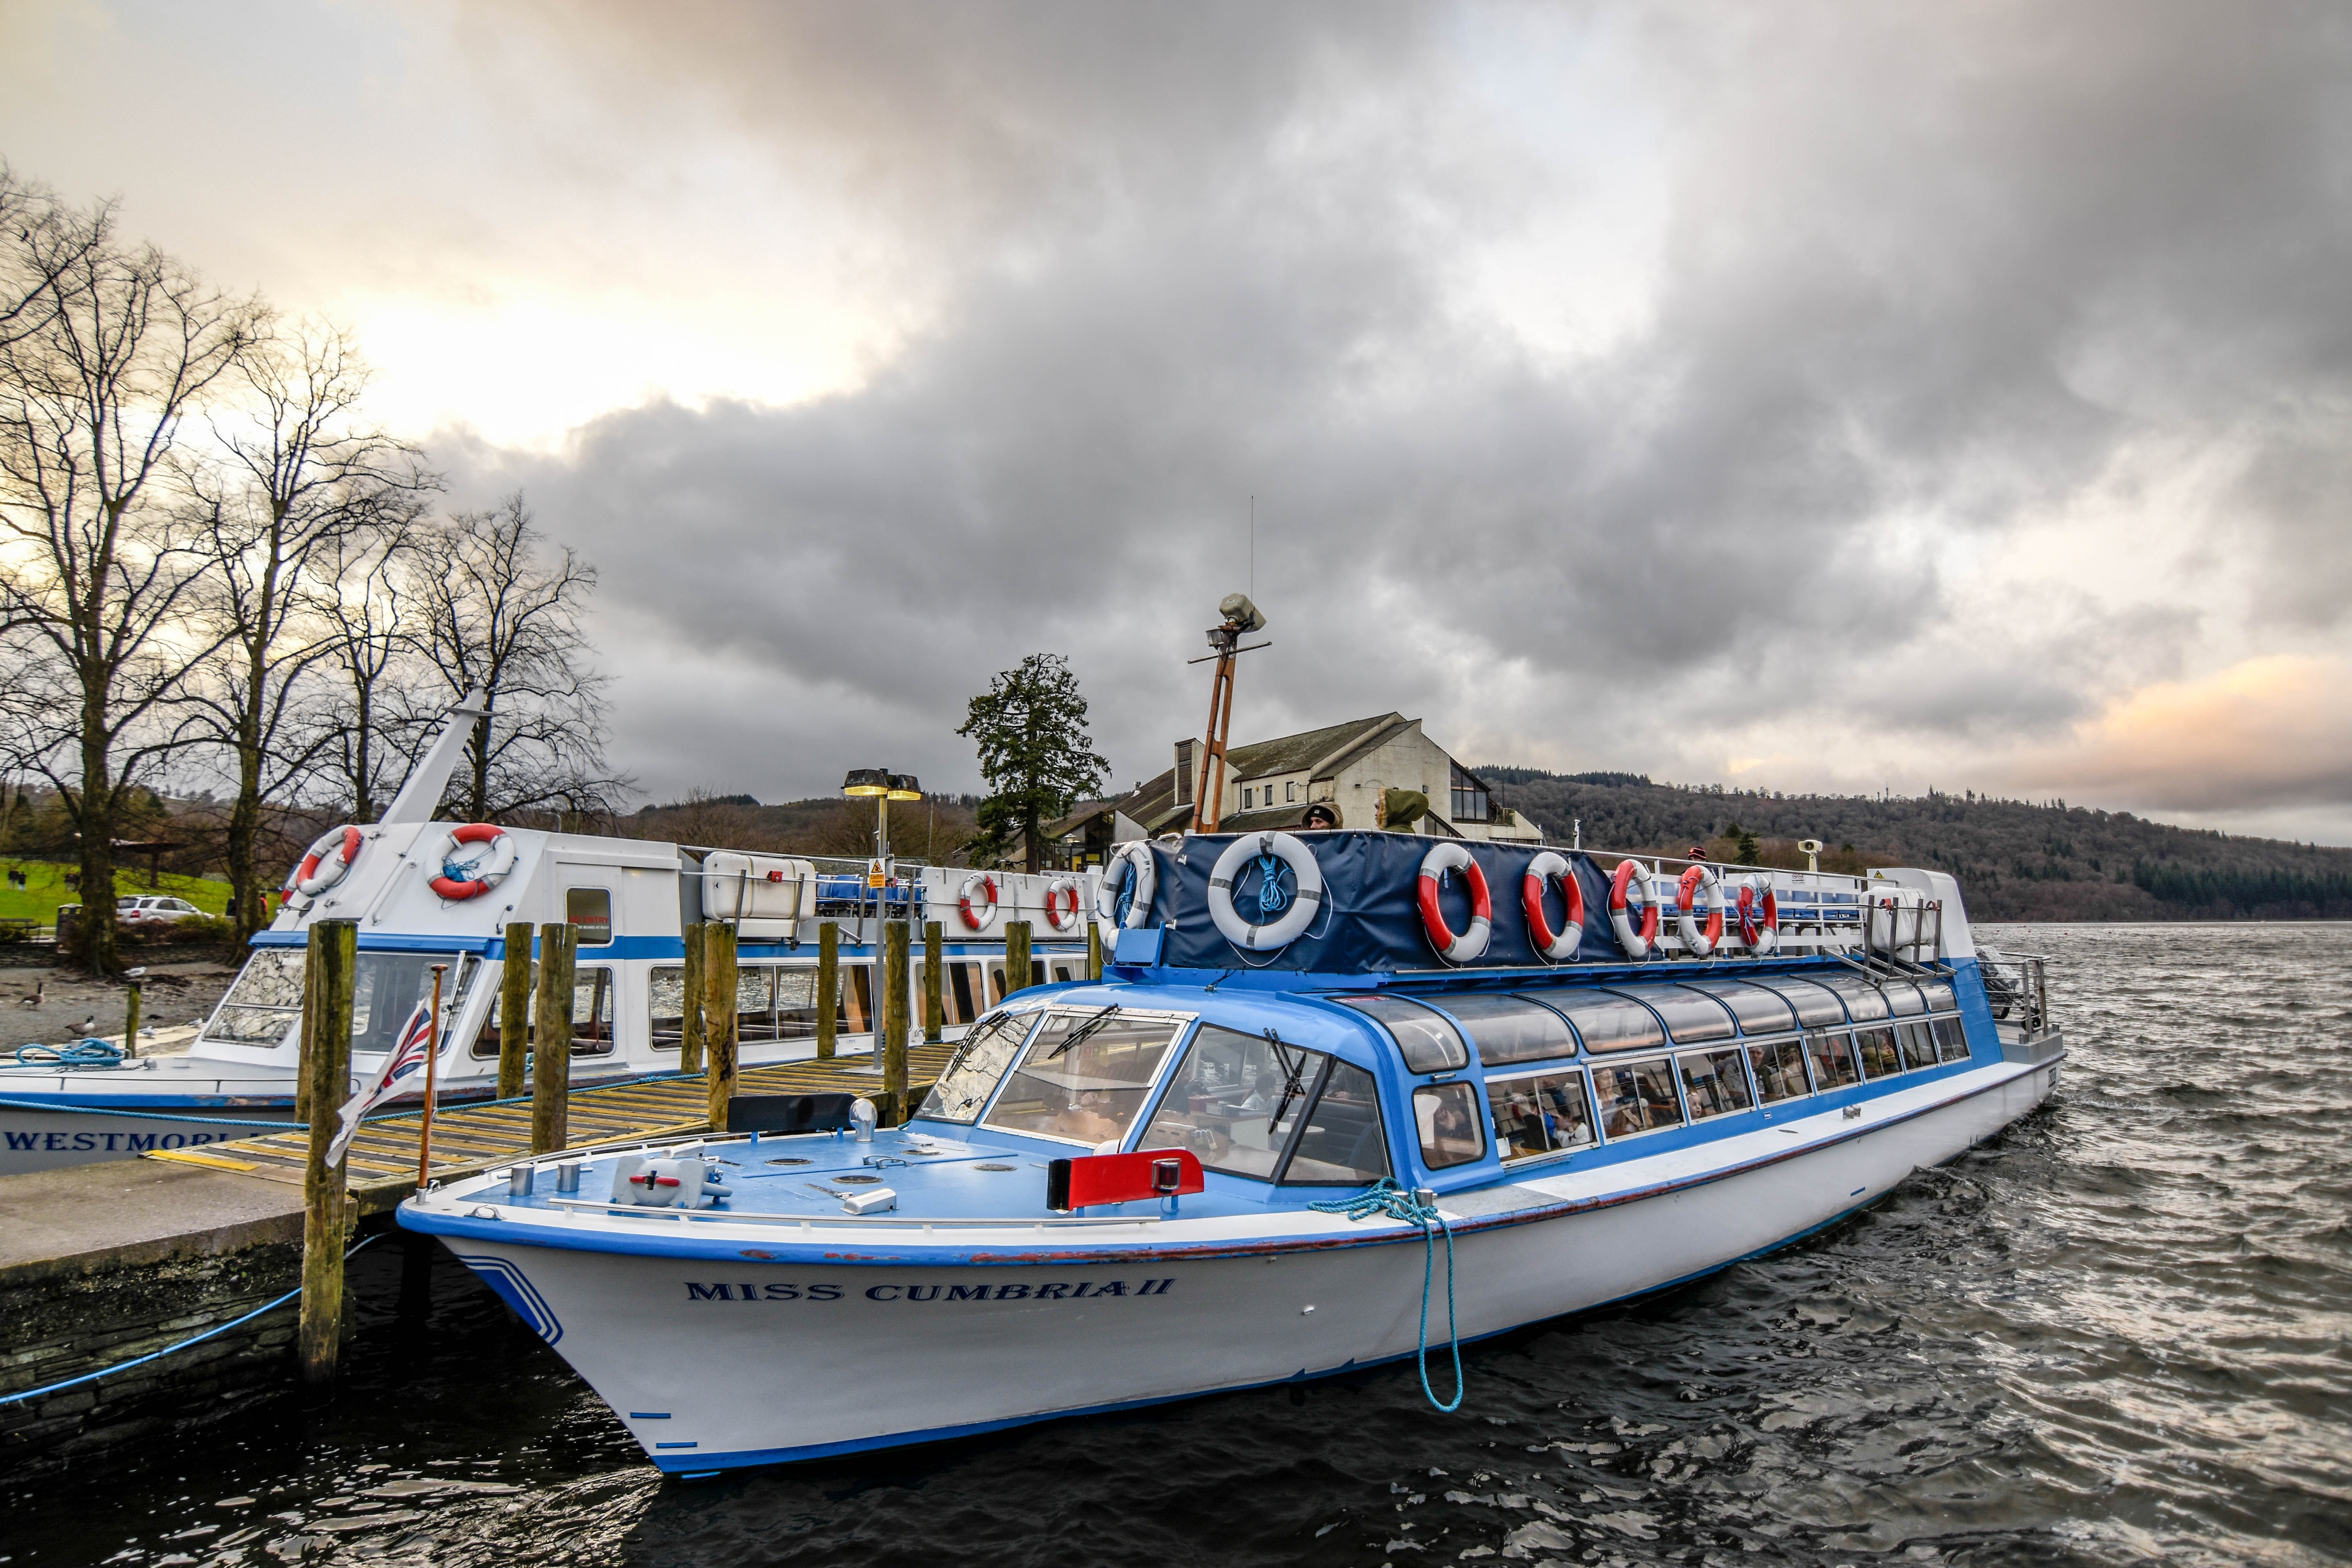
sea, nature, path, outdoor, horizon, sky, boat, ship, travel, vehicle, relax, harbor, lifestyle, waterway, motorboat, geography, tour, boating, beauty, pretty, watercraft